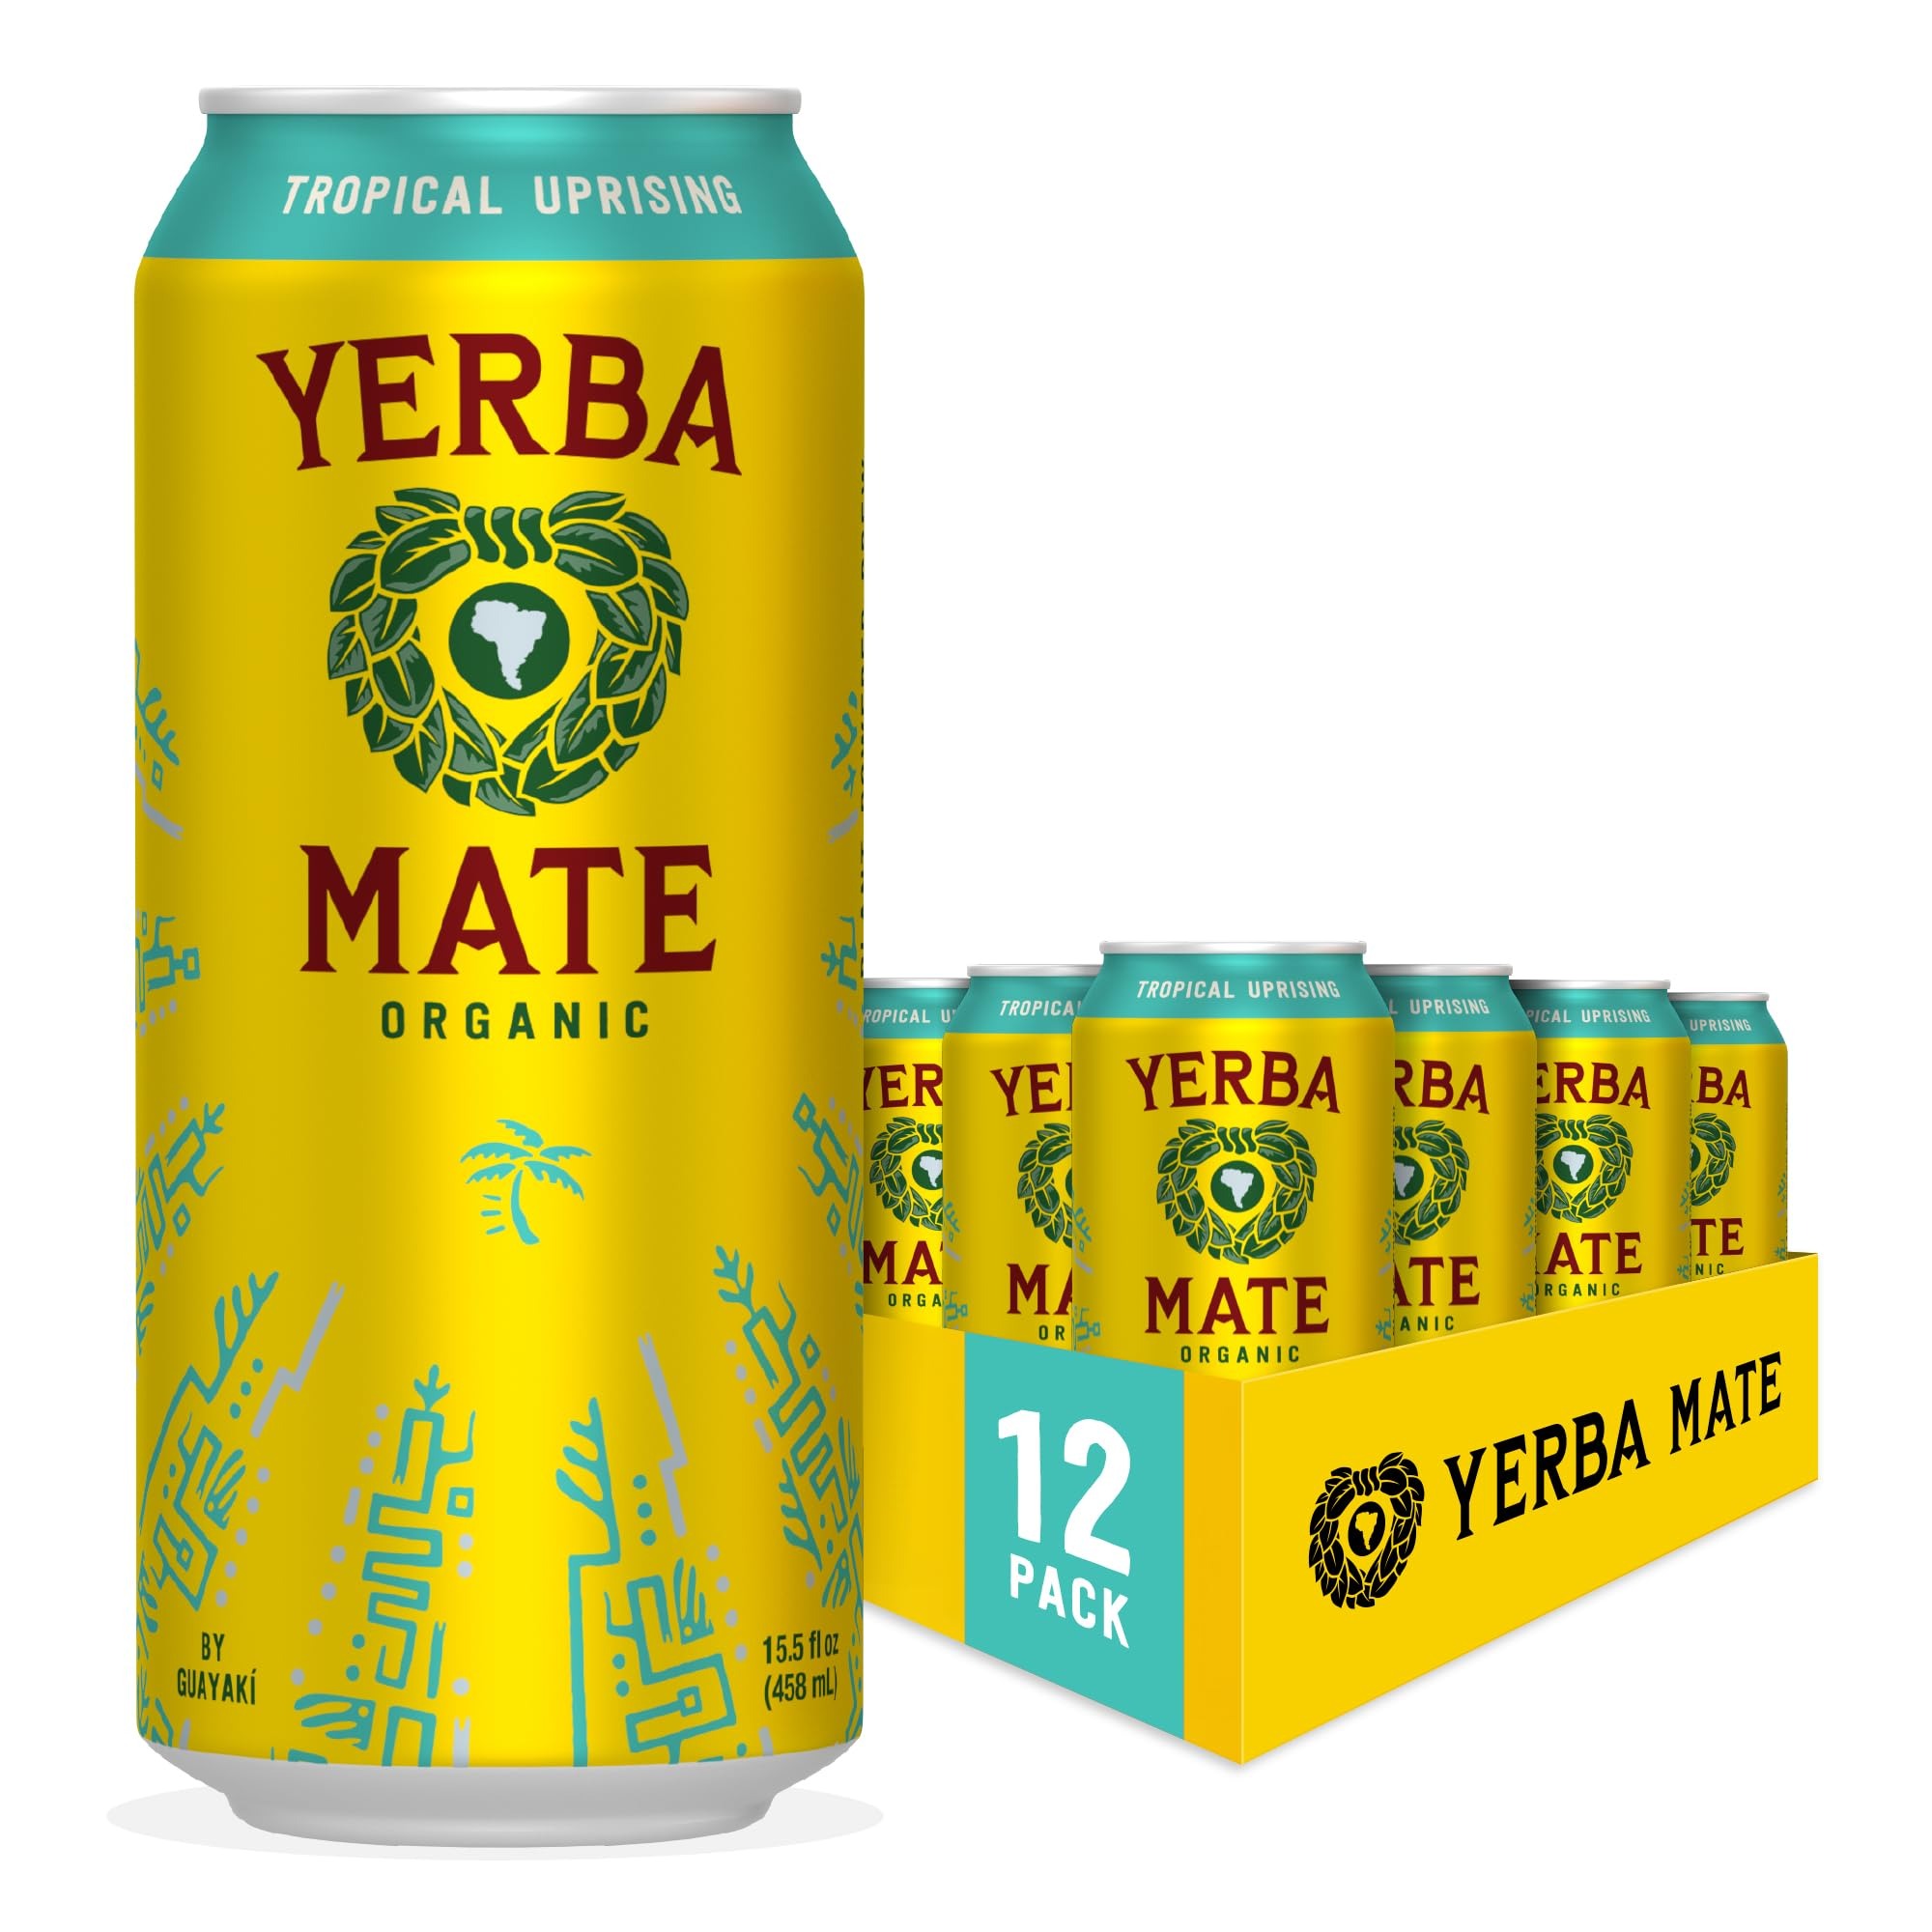
Item Name: Yerba Madre Organic Yerba Mate, Energy Drink Alternative, Tropical Uprising, 150mg Natural Plant Based Caffeine, Smooth Energy & Focus, No Jitters or Crash, 15.5 Oz (Pack of 12) (Packaging May Vary)
Bullet Point 1: Refreshing Mate Blends: Tropical Uprising is a juicy mix of brewed yerba mate (YER-bah MAH-teh), organic mango and pineapple, with hints of hibiscus, to create a well-balanced tea flavored beverage that boasts 150mg of natural caffeine
Bullet Point 2: A Different Kind of Boost: Within the yerba mate plant is a combination of Caffeine (found in coffee), Theobromine (found in chocolate), and Polyphenols (found in green tea), providing a uniquely smooth boost of energy and focus
Bullet Point 3: Market Driven Regeneration: Our yerba mate is cultivated within the forests of South Amercia, helping to protect forest ecosystems and supporting traditional cultural, regenerative, organic and fair trade practices
Bullet Point 4: Creating a Positive Impact: We strive to go beyond sustainability. Since our inception, we’ve aimed to make a regenerative, net positive impact on the planet and its people. We're B Corp, Fair for Life and Regenerative Organic Certified
Bullet Point 5: Together We Come to Life: At Yerba Madre, we are about much more than just mate. We believe in the power of sharing and connecting, spreading yerba mate culture as an invitation to life
Product Description: Guayaki Yerba Mate offers unique and delicious flavors to anyone looking for a caffeinated beverage. Legend has it that a magical tree grows in the South American rainforest with the powers to unite and energize. Yerba mate comes from the naturally caffeinated leaves of a native species of holly tree (Ilex Paraguariensis) found deep in the South American Atlantic rainforest. Guayaki's yerba mate leaves are hand harvested from small farms and indigenous communities in Paraguay, Argentina and Brazil. With 24 vitamins and minerals, 15 amino acids and abundant polyphenols, yerba mate nourishes while it stimulates.
Value: 186.0
Unit: Fl Oz

Price: 29.95